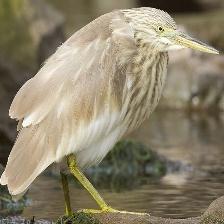
Species: SQUACCO HERON
Scientific name: ARDEOLA RALLOIDES
ImageNet parent category: little_blue_heron